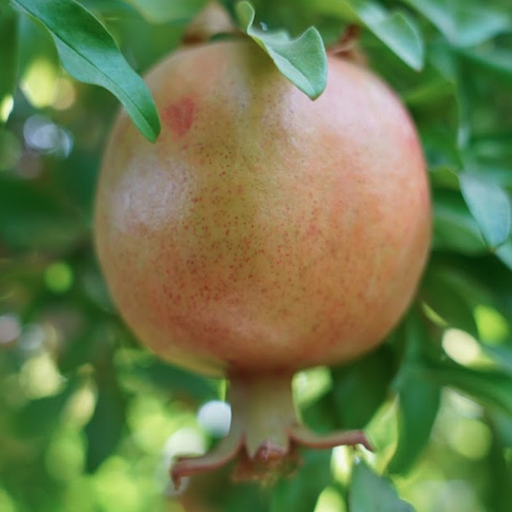
Label: Healthy